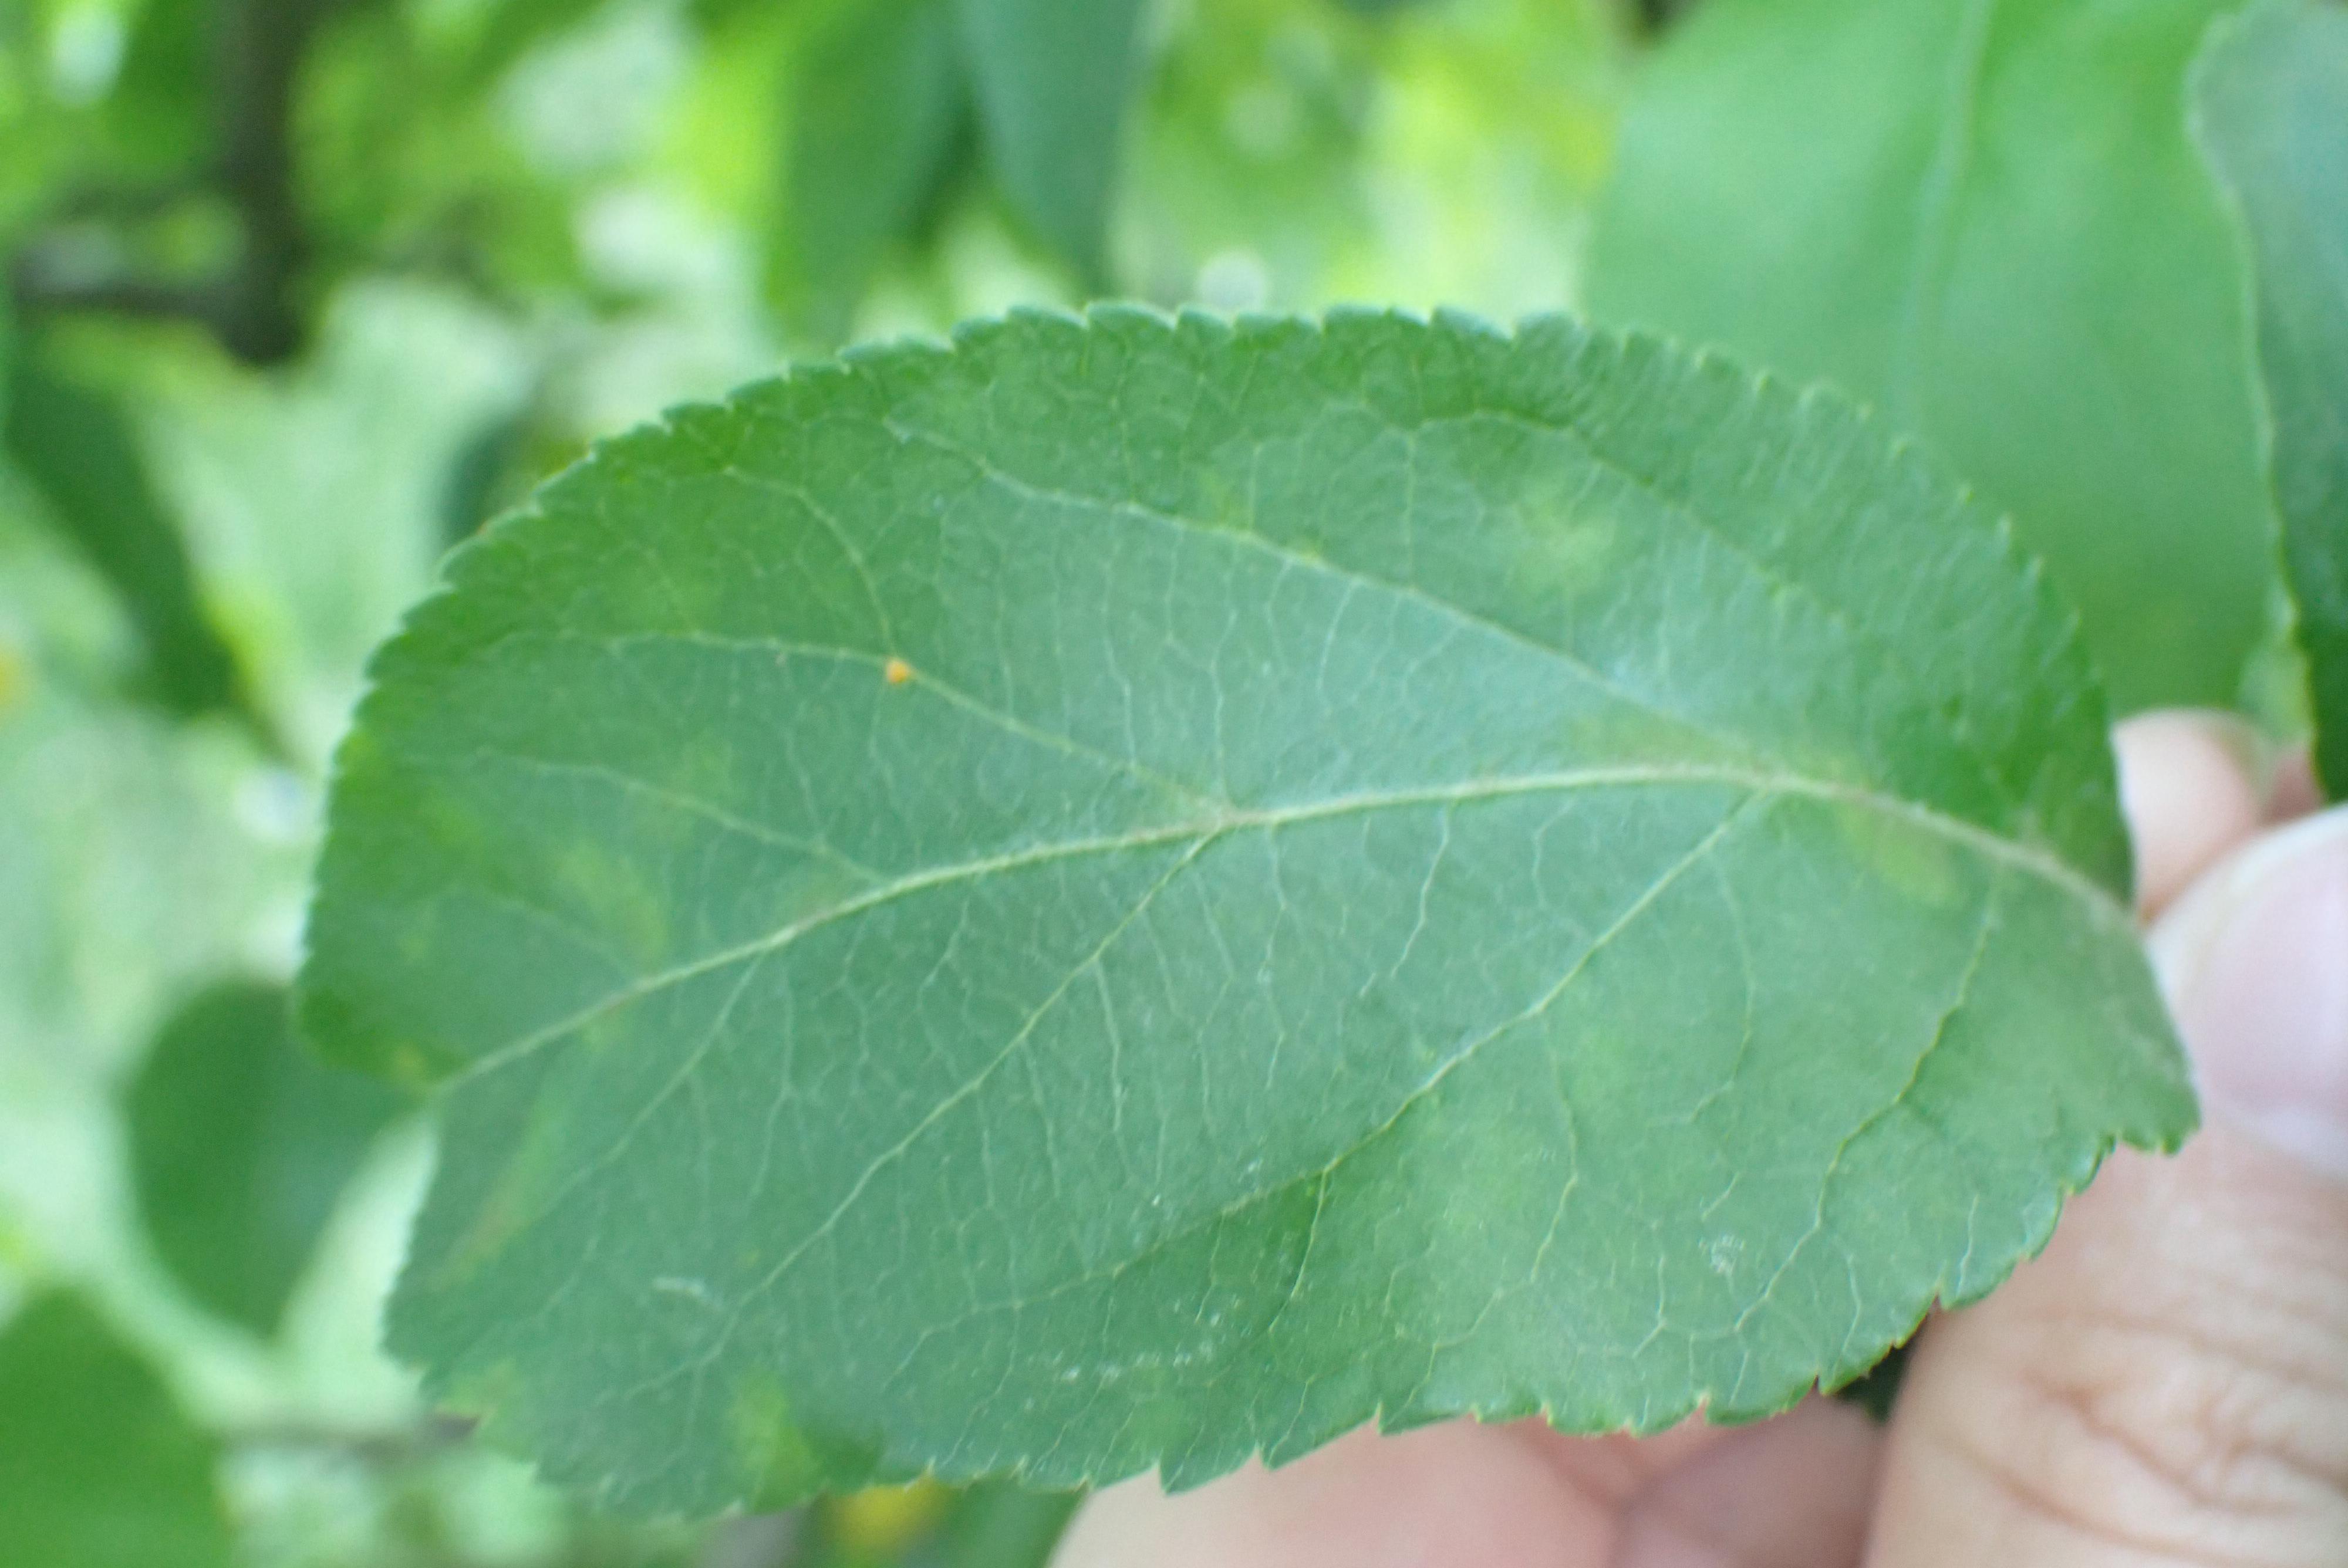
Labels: scab